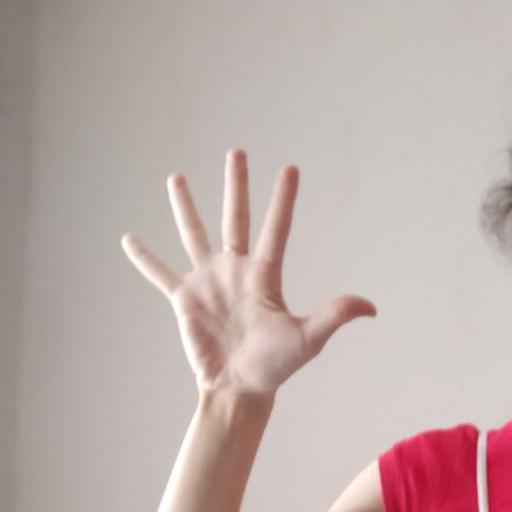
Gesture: palm